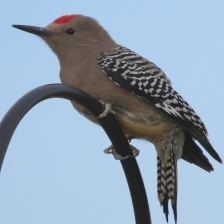
Species: GILA WOODPECKER
Scientific name: MELANERPES UROPYGIALIS